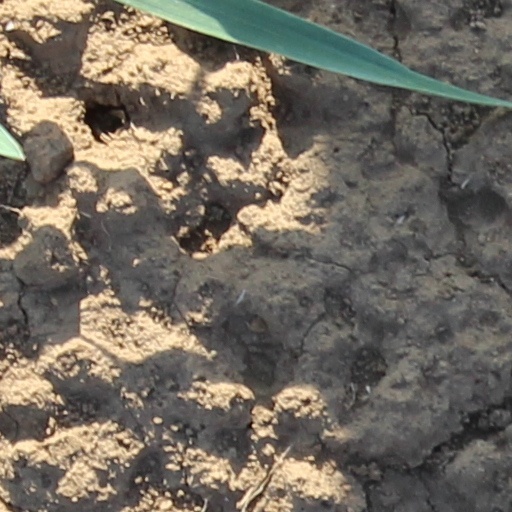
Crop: wheat